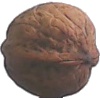
Label: Walnut 1